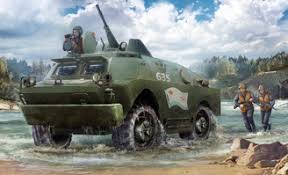
Label: BRDM